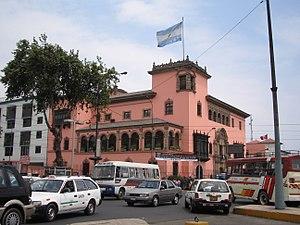
Voici les représentations diplomatiques de l'Argentine à l'étranger :